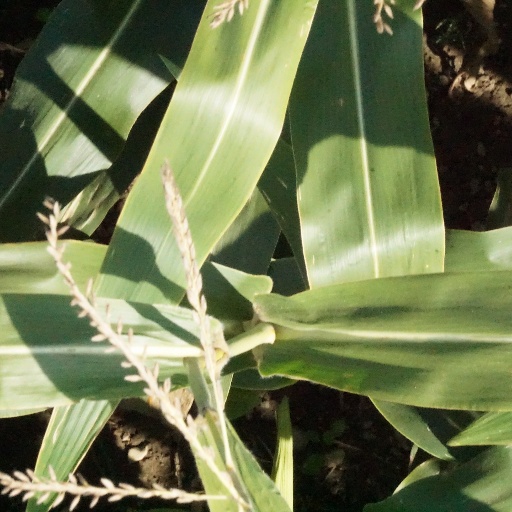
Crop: maize; corn